Hybrid Synergy Drive

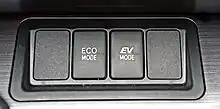
EV mode button in the 2012 Toyota Camry hybrid

A button labelled "EV" maintains electric vehicle mode after being powered on and under most low-load conditions at less than if the traction battery has enough charge. This permits all-electric driving with no fuel consumption for up to . However, the HSD software switches to EV mode automatically whenever it can. Only the Toyota Prius Plug-in Hybrid has a longer driving all-electric range in blended operation electric-gasoline of (EPA rating) until the battery is depleted. The Prius PHEV is outfitted with 4.4 kWh lithium-ion batteries co-developed with Panasonic that weighs compared with the nickel–metal hydride battery of the third generation Prius, which has a capacity of only 1.3 kWh, and weighs . The larger battery pack enables all-electric operation at higher speeds and longer distances than the conventional Prius hybrid.